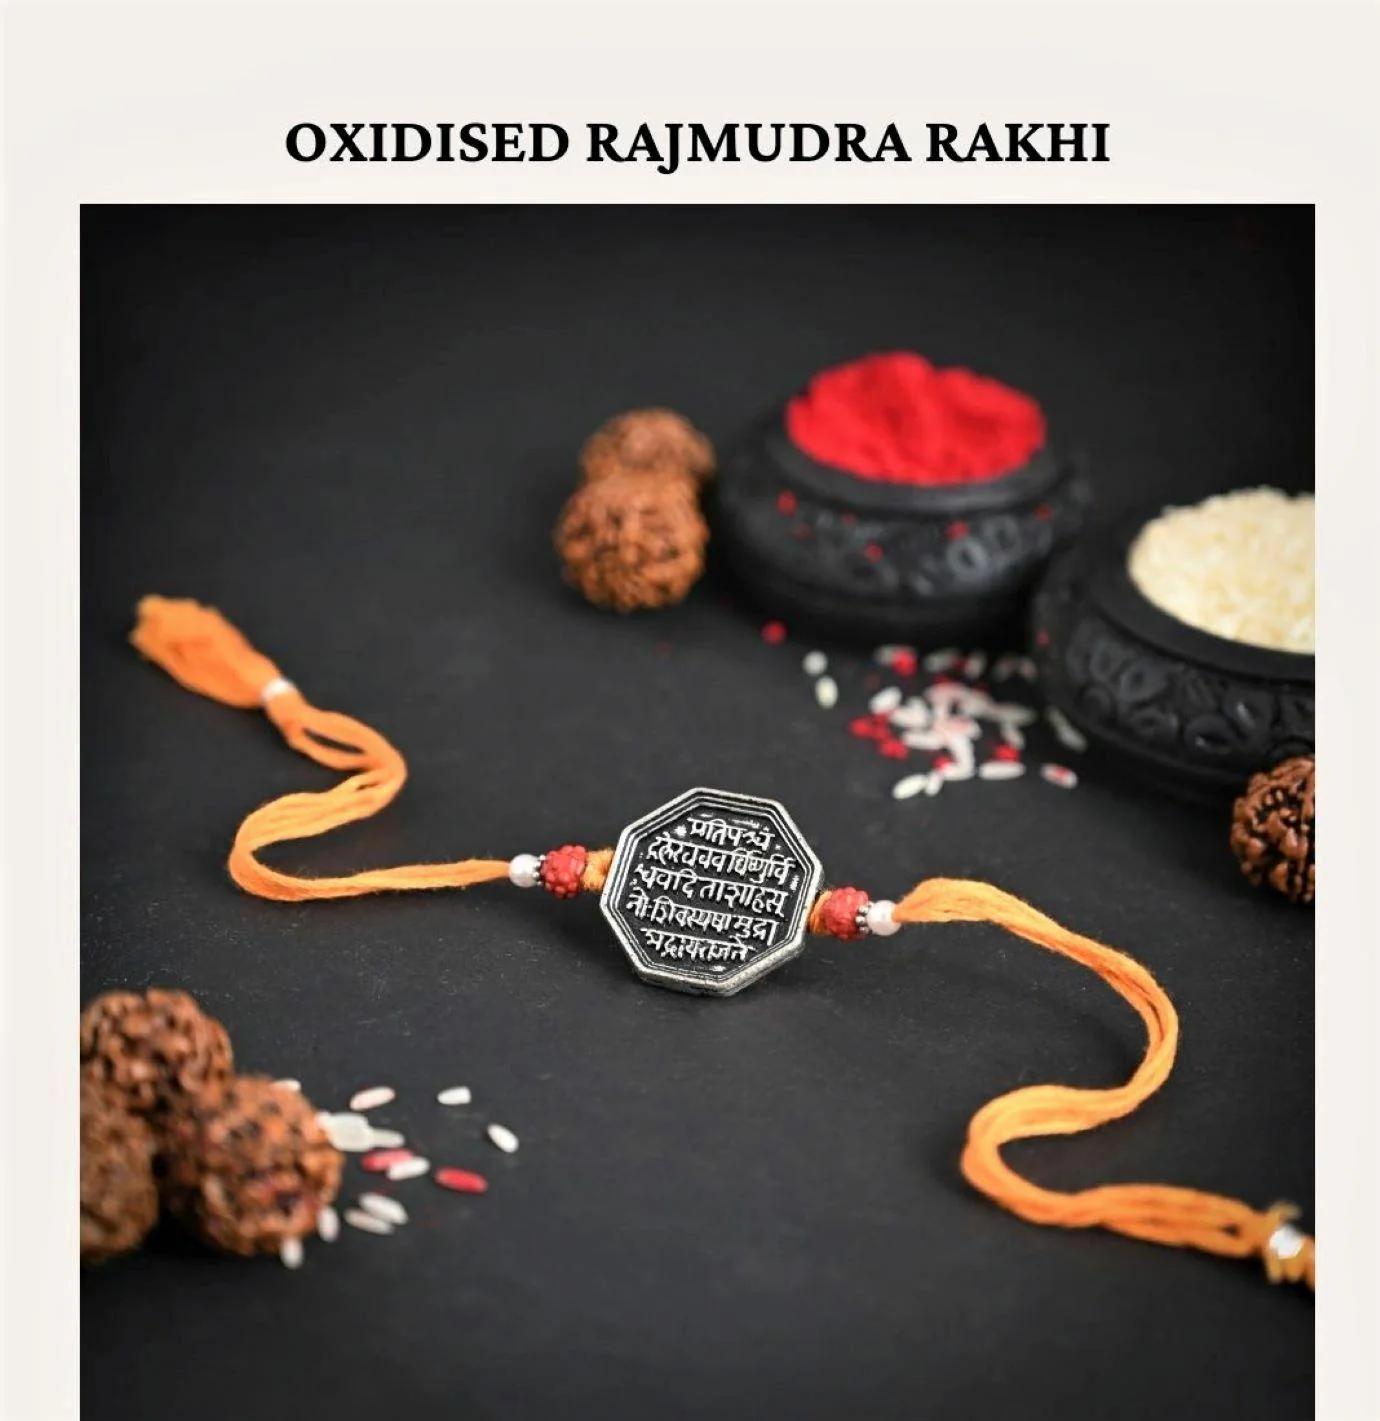
 Sajshrungar Jewellery Special Silver Oxidised Special Shiv Raj Mudra Rakhi For Boys, Men, Bhaiyya, Bhabhi, Women & Girls. (Pack Of 1)
Type: Rakhis
Brand: SAJSHRUNGAR JEWELLERY
Price: Rs. 215
 Sajshrungar Jewellery offers this beautiful Silver Oxidised Plated Rakhi For Boys, Men, Bhaiyya, Bhabhi, women & Girls. It is crafted from superior quality Threads, metal, materials and ensures high durability. It can style with any type of your Jewellery. This Rakhi set is unique in design and long lasting. This Jewellery Ideal For Rakhi, Rakshabandhan Festivals. Best option for Gift at Rakhi, Rakshabandhan from Sister, Bhabhi to Brother, brother-in-law, Mama, Kaka, Uncle, Father, Grandfather, Friends, on occasion of Rakhi, Rakshabandhan.
Features: Rakhi symbolizes the spirit of Menhood, friendship and the heart achingly beautiful relationship between a Brother and sister,This Rakhi being traditionally designed and handcrafted, fine design, pattern and color tone may vary slightly from that shown in Images,The term \rakhi\ primarily refers to the decorative thread or bracelet that is tied by a sister on her brother's wrist during the Hindu festival of Raksha Bandhan. This thread symbolizes the bond of protection and love between siblings. Here are a few key,The rakhi thread symbolizes the sister's love and prayers for her brother's well-being. It is a sacred thread that signifies the brother's lifelong vow to protect and support his sister.,The rakhi thread symbolizes the sister's love and prayers for her brother's well-being. It is a sacred thread that signifies the brother's lifelong vow to protect and support his sister.,During Rakhi, sisters perform aarti (ritual of waving a lighted lamp) for their brothers, tie the rakhi around their wrists, and receive gifts and blessings in return.
Included: 1-Rakhi